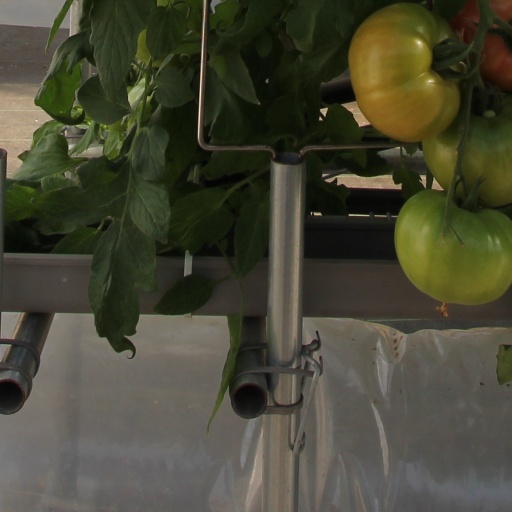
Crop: tomato